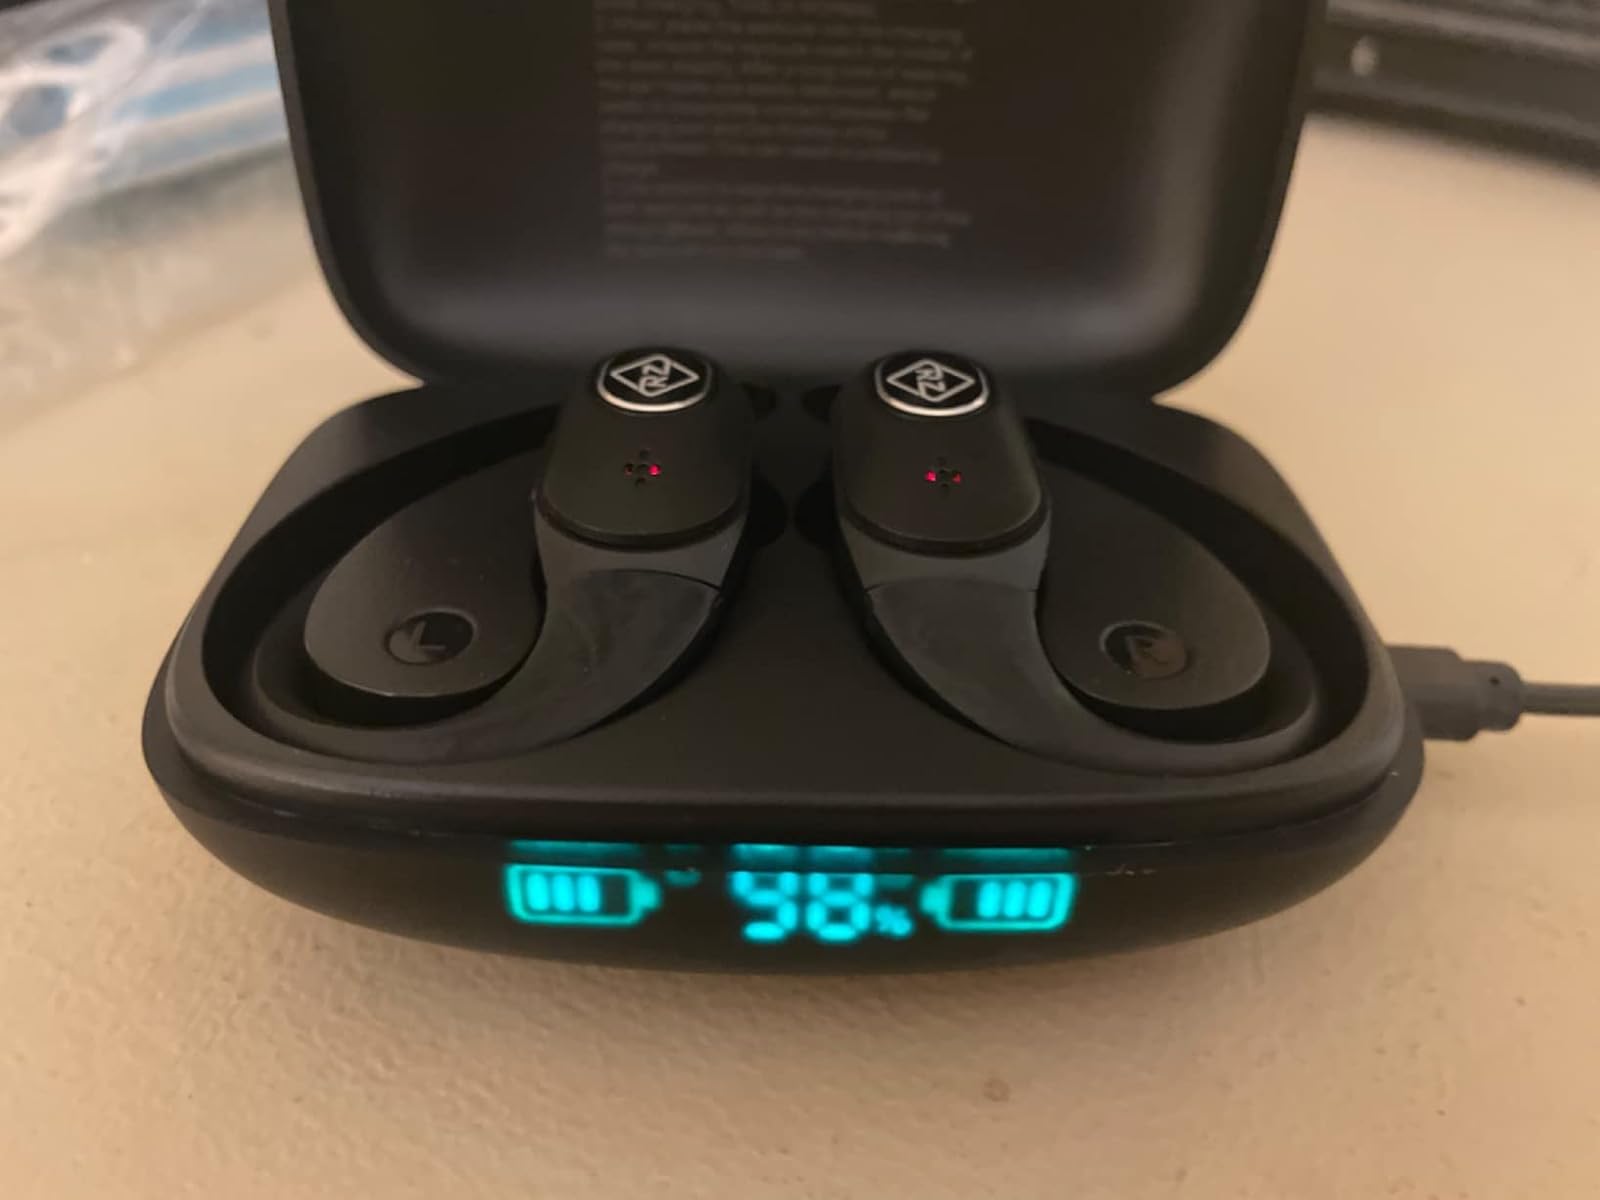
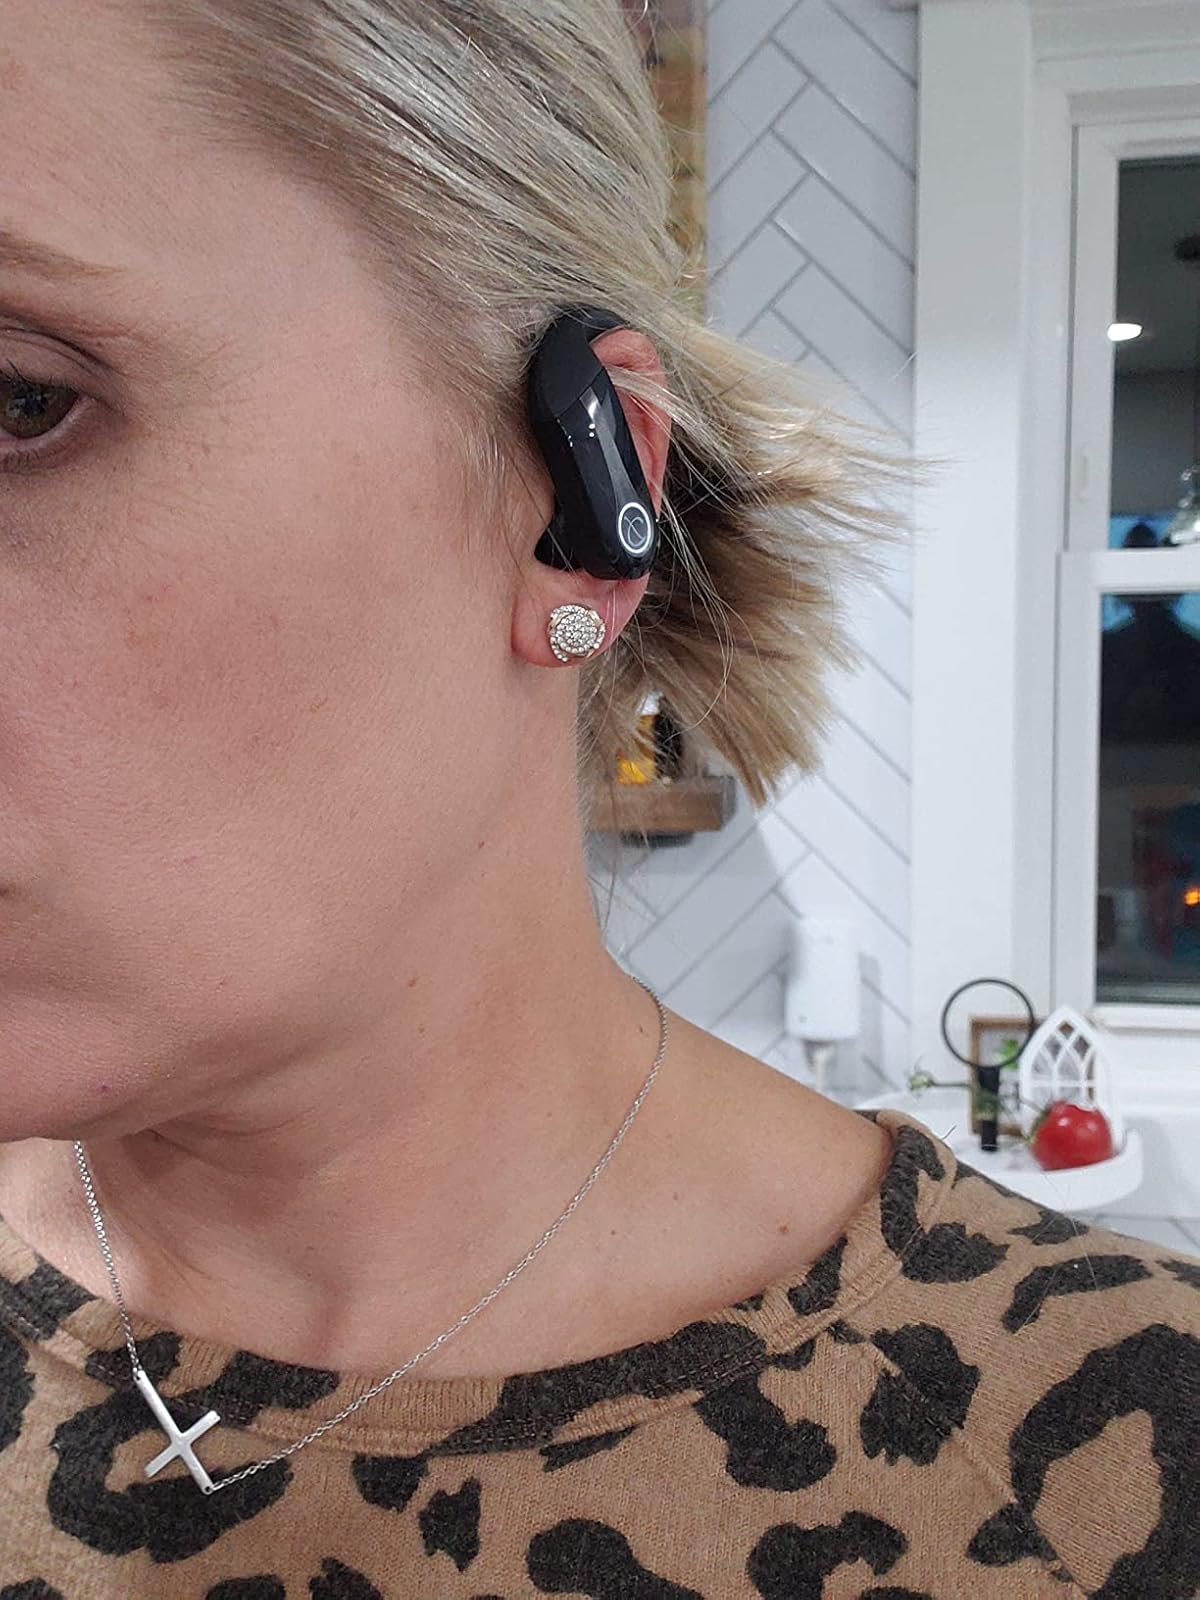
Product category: earbuds
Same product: no